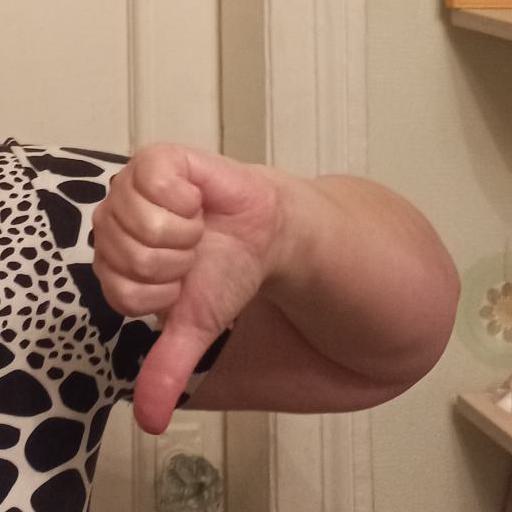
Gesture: dislike